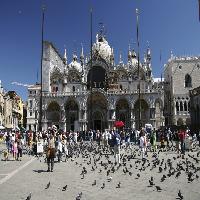
Weather: sun or clear